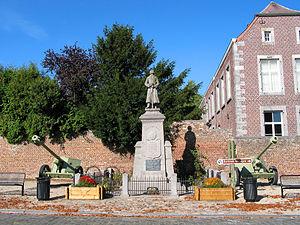
Burdinne (Belgique), mémorial dédié aux victimes militaires et civiles de la seconde guerre mondiale.